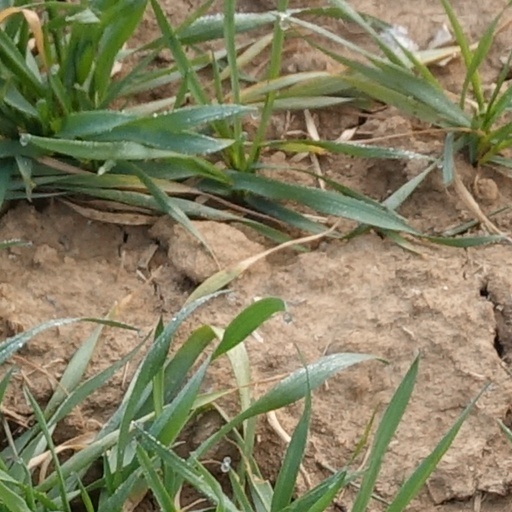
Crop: wheat